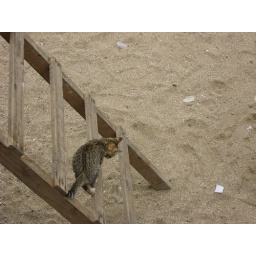
kitten at fish market in Valparaiso